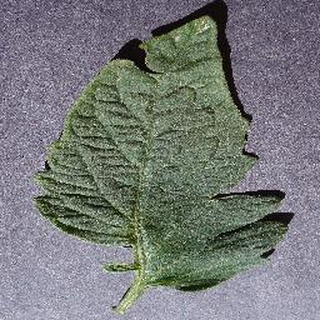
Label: healthy_tomato